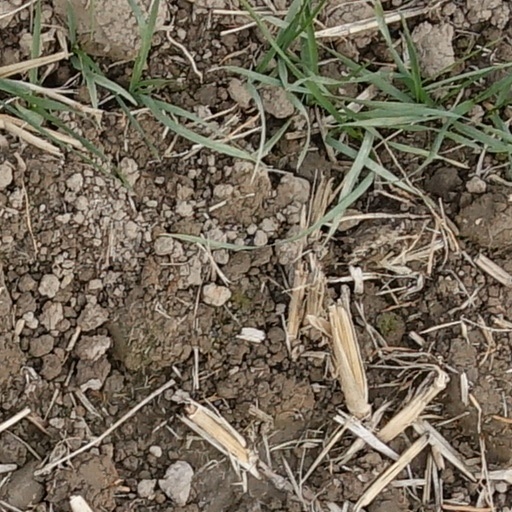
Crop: wheat